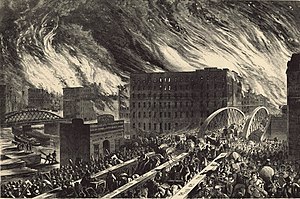
Chicago / Historie / Den store brand i Chicago
Kunstnerisk tegning af branden, tegnet af John R. Chapin, oprindlige trykket i Harper's Weekly. Udsigten er nordøst over Randolph Street Bridge.
Chicago er den tredjestørste by i USA efter New York City og Los Angeles. Med sine 2,7 millioner indbyggere er det den mest folkerige by i staten Illinois og i Midtvesten. Dens storbyområde, undertiden kaldet Chicagoland er hjemsted for 9,5 millioner mennesker.